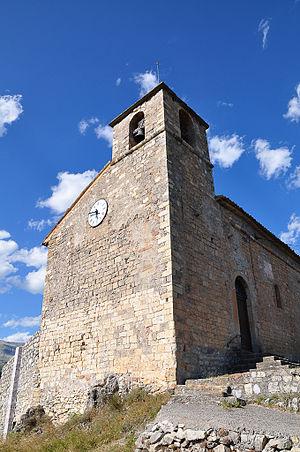
Église de Castellet-lès-Sausses
Castellet-lès-Sausses est une commune française située dans le département des Alpes-de-Haute-Provence, en région Provence-Alpes-Côte d'Azur.